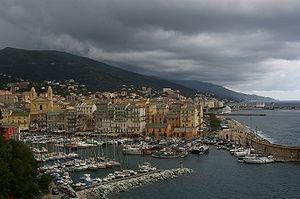
Bastia, le vieux port